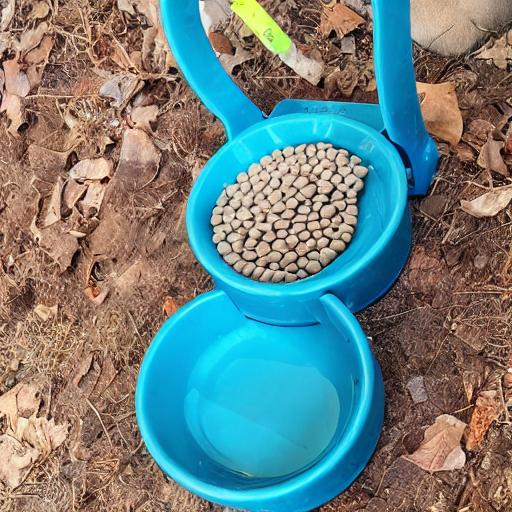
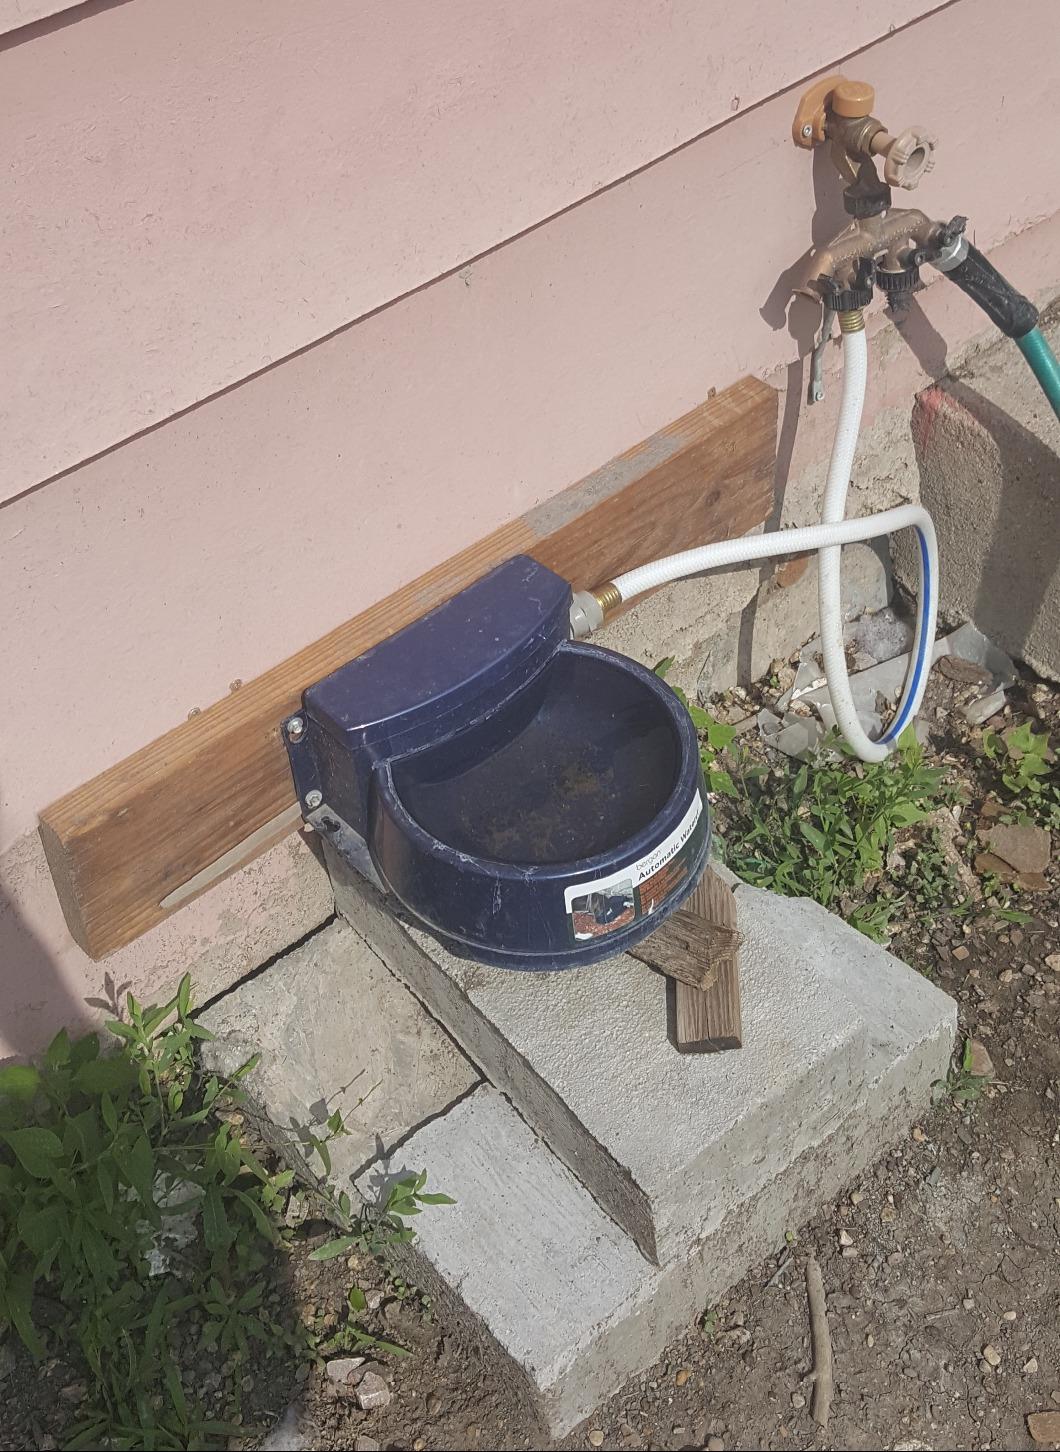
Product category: items_bowl
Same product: no